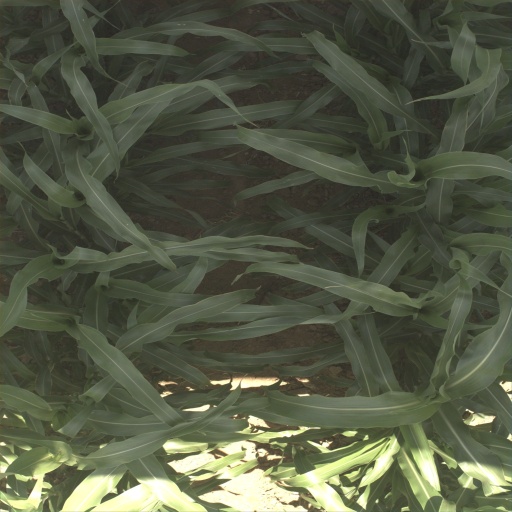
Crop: sorghum